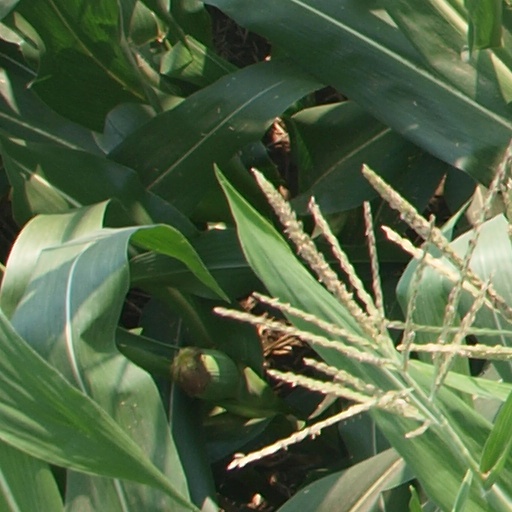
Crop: maize; corn